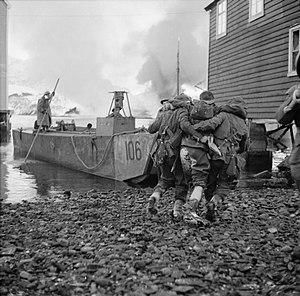
La 1st Special Service Brigade était une brigade commando de l'armée britannique. Formée durant la Seconde Guerre mondiale, elle comprenait des éléments de l'armée britannique ainsi que des Royal Marines.
L’opération Archery est un raid britannique durant la Seconde Guerre mondiale contre les positions nazies de l'île de Vågsøy en Norvège le 27 décembre 1941.